Maytê Piragibe

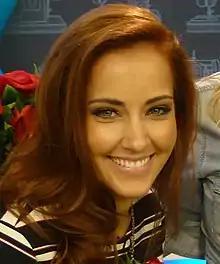

Maytê Piragibe (born Maytê Bernardes Rodrigues Piragibe on December 2, 1983 in Rio de Janeiro, Brazil) is a Brazilian actress and keyboardist.